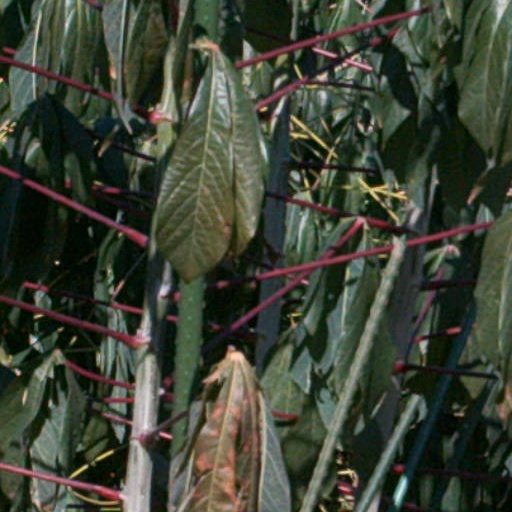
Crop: cassava